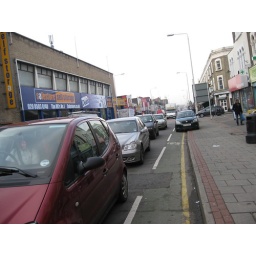
intervention of car in pedestrain road